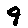
Label: 9